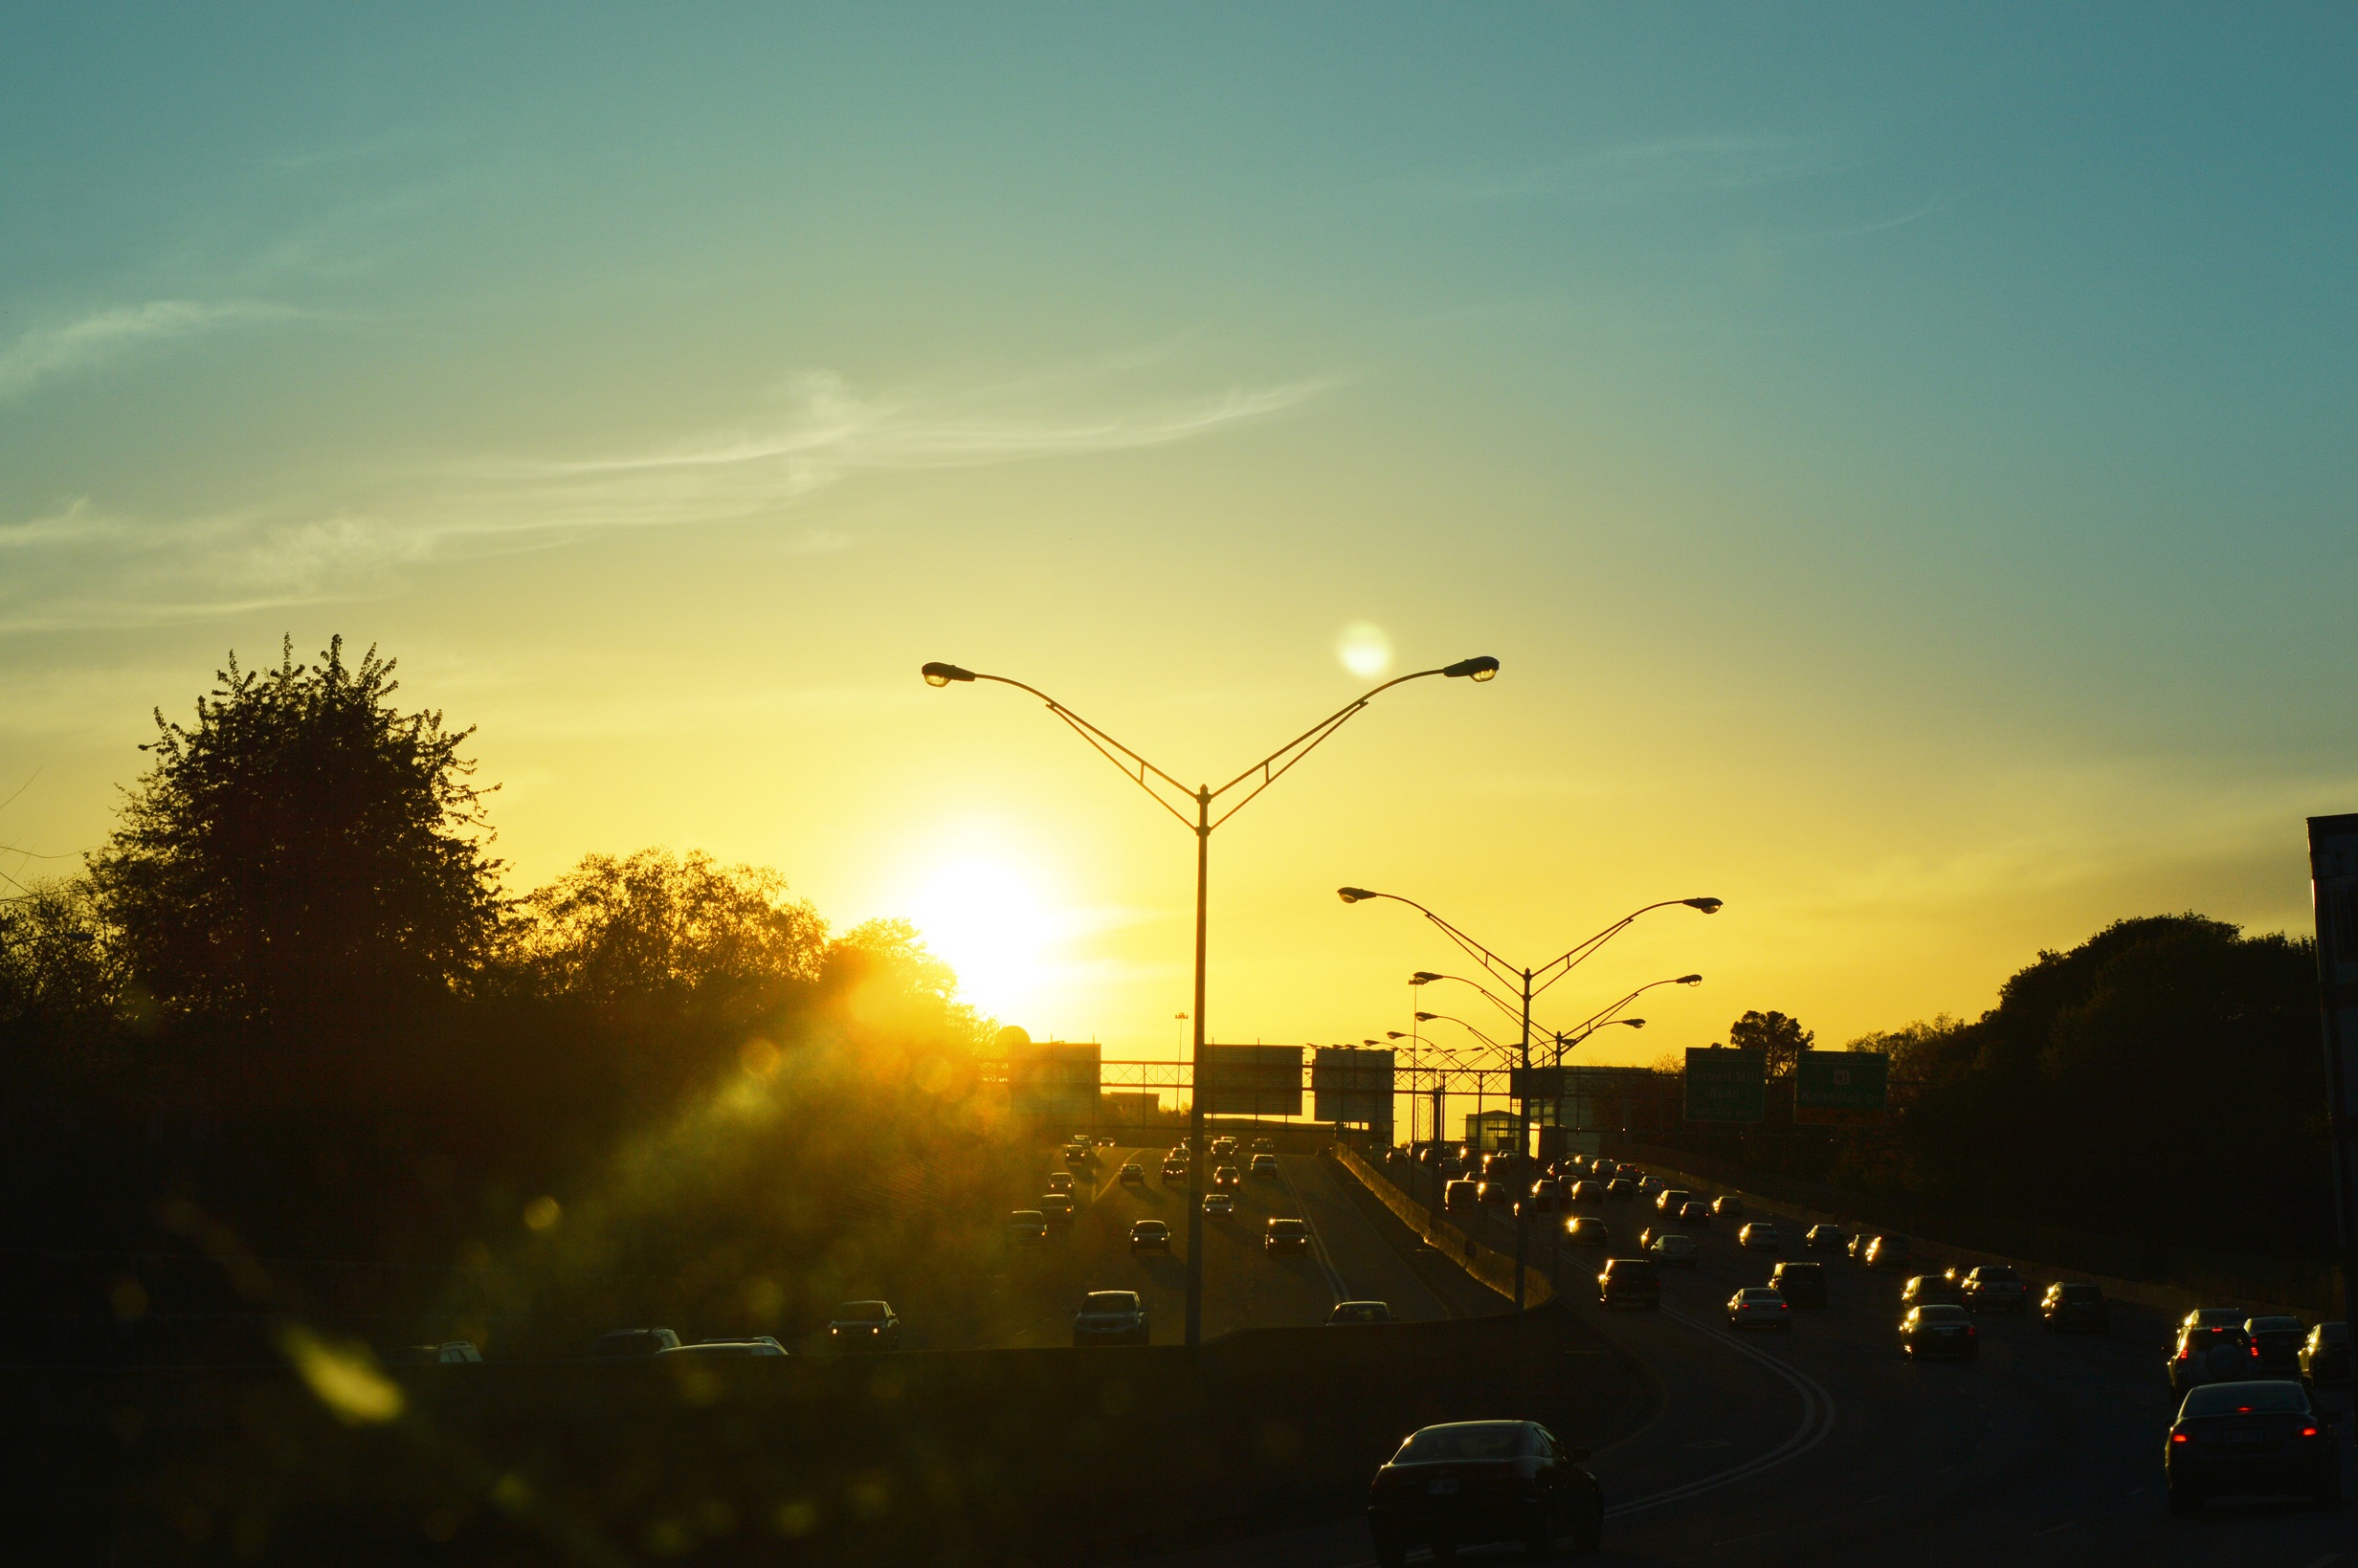
horizon, light, cloud, sky, sun, sunrise, sunset, road, traffic, sunlight, morning, dawn, dusk, evening, street light, lighting, afterglow, astronomical object, rent a car, atmospheric phenomenon